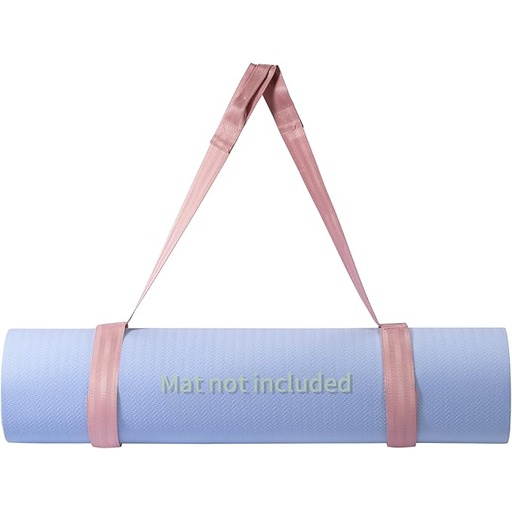
Trilancer Adjustable Yoga Mat Strap With Hook and Loop Closure, Yoga Mat Holder Carrier,and Organizing-Mat Not Included
Brand: Trilancer
About This ✅【How does it work】- Secure your mats effortlessly with the hook and loop closure, and then you can effortless carry or store your mats. Additionally, our yoga mat strap features an extra small handle for convenient hand carrying ✅【Fit for All Mat Sizes】- Unlike other yoga mat straps that may be too small or too large, our innovative hook and loop closure design ensures our yoga mat carrier accommodates mats of all sizes, whether they are large or small. ✅【Adjustable And Easy to Use】- Our hook and loop design makes fastening, unfastening, and adjusting the strap size incredibly easy and convenient. ✅【Elegance Meets Comfort】- Our yoga mat carry strap is both visually appealing and luxuriously comfortable. Crafted with care from high-quality nylon material in a lovely shade of pink, it offers a beautiful and soft carrying experience. ✅【2-Year Warranty】- We stand by the quality of our Yoga mat strap straps by including a 2-year warranty.
Category: Sporting Goods > Fitness & General Exercise Equipment > Yoga & Pilates > Yoga Mat Bags & Straps > Yoga Mat Straps